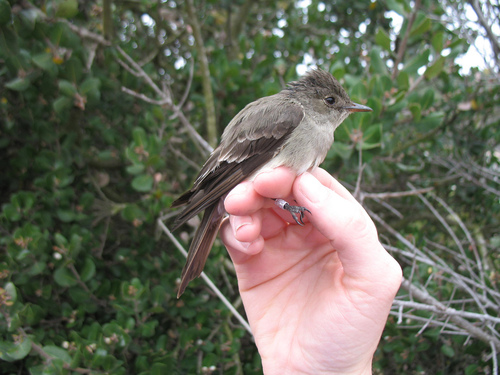
bird with brown and white feathers, small pointed beak, and small black claws.
this bird has a short, gray, straight bill, a dark gray crown, and a white throat.
this is a small bird with a grey breast and dark wings.
this small bird has spiked head feathers and a gray-brown plumage.
a greyish brown bird with an ashy brown crown, light taupe breast and dark brown primaries.
this bird has wings that are black and has a small bill
this bird has wings that are brown and has a rotund white bellya small bird with a gray body, and a silver beak.
this bird has a grey crown, brown primaries, and a grey belly.
a bird with a pointed bill with tiny feet
Species: Western Wood Pewee